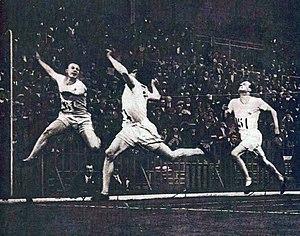
Jackson Scholz vainqueur du 200 mètres des JO 1924, devant son compatriote Charles Paddock.
Jackson Volney Scholz, né le 15 mars 1897 et mort le 26 octobre 1986, est un ancien athlète américain, champion olympique. Dans les années 1920, il est le premier sprinteur à accéder à trois finales sur trois Jeux différents. Après sa carrière en athlétisme, il est écrivain.